History of Newcastle upon Tyne

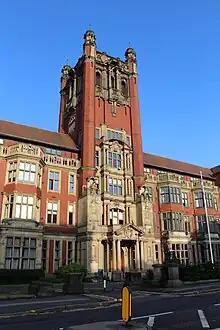
The Armstrong Building, now part of Newcastle University.

Present-day Newcastle owes much of its architecture to the work of the builder Richard Grainger, aided by architects John Dobson, Thomas Oliver, John and Benjamin Green and others. In 1834 Grainger won a competition to produce a new plan for central Newcastle. He put this plan into effect using the above architects as well as architects employed in his own office. Grainger and Oliver had already built Leazes Terrace, Leazes Crescent and Leazes Place between 1829 and 1834. Grainger and Dobson had also built the Royal Arcade at the foot of Pilgrim Street between 1830 and 1832. The most ambitious project covered 12 acres in central Newcastle, on the site of Newe House (also called Anderson Place). Grainger built three new thoroughfares, Grey Street, Grainger Street and Clayton Street with many connecting streets, as well as the Central Exchange and the Grainger Market. John Wardle and George Walker, working in Grainger's office, designed Clayton Street, Grainger Street and most of Grey Street. Dobson designed the Grainger Market and much of the east side of Grey Street. John and Benjamin Green designed the Theatre Royal at the top of Grey Street, where Grainger placed the column of Grey's Monument as a focus for the whole scheme. Grey Street is considered to be one of the finest streets in the country, with its elegant curve. Unfortunately most of old Eldon Square was demolished in the 1960s in the name of progress. The Royal Arcade met a similar fate.